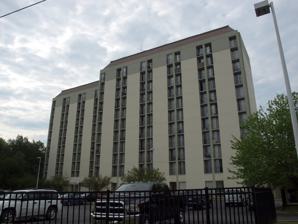
Building: Cumberland Towers
Country: United States of America
Year built: 1974
Historic residential building in Arkansas, United States United States historic place Cumberland Towers U.S. National Register of Historic Places Show map of Arkansas Show map of the United States Location 311 E. 8th St., Little Rock, Arkansas Coordinates 34°44′27″N 92°16′9″W / 34.74083°N 92.26917°W / 34.74083; -92.26917 Area 2 acres (0.81 ha) Built 1974 ( 1974 ) Architect Wittenberg, Delony & Davidson Architectural style International Style NRHP reference No. 100000706 Added to NRHP March 7, 2017 The Cumberland Towers are a residential apartment highrise at 311 East 8th Street in Little Rock, Arkansas .  Built in 1974, it is an eleven-story skyscraper, with a steel frame clad in stuccoed brick, housing 178 residential units.  It was designed by Wittenberg, Delony & Davidson for the city as public senior housing, it exemplifies a design principle espoused by Le Corbusier known as the "tower in a park", with a large landscaped green area surrounding the building. The apartments were listed on the National Register of Historic Places in 2017. See also National Register of Historic Places listings in Little Rock, Arkansas References